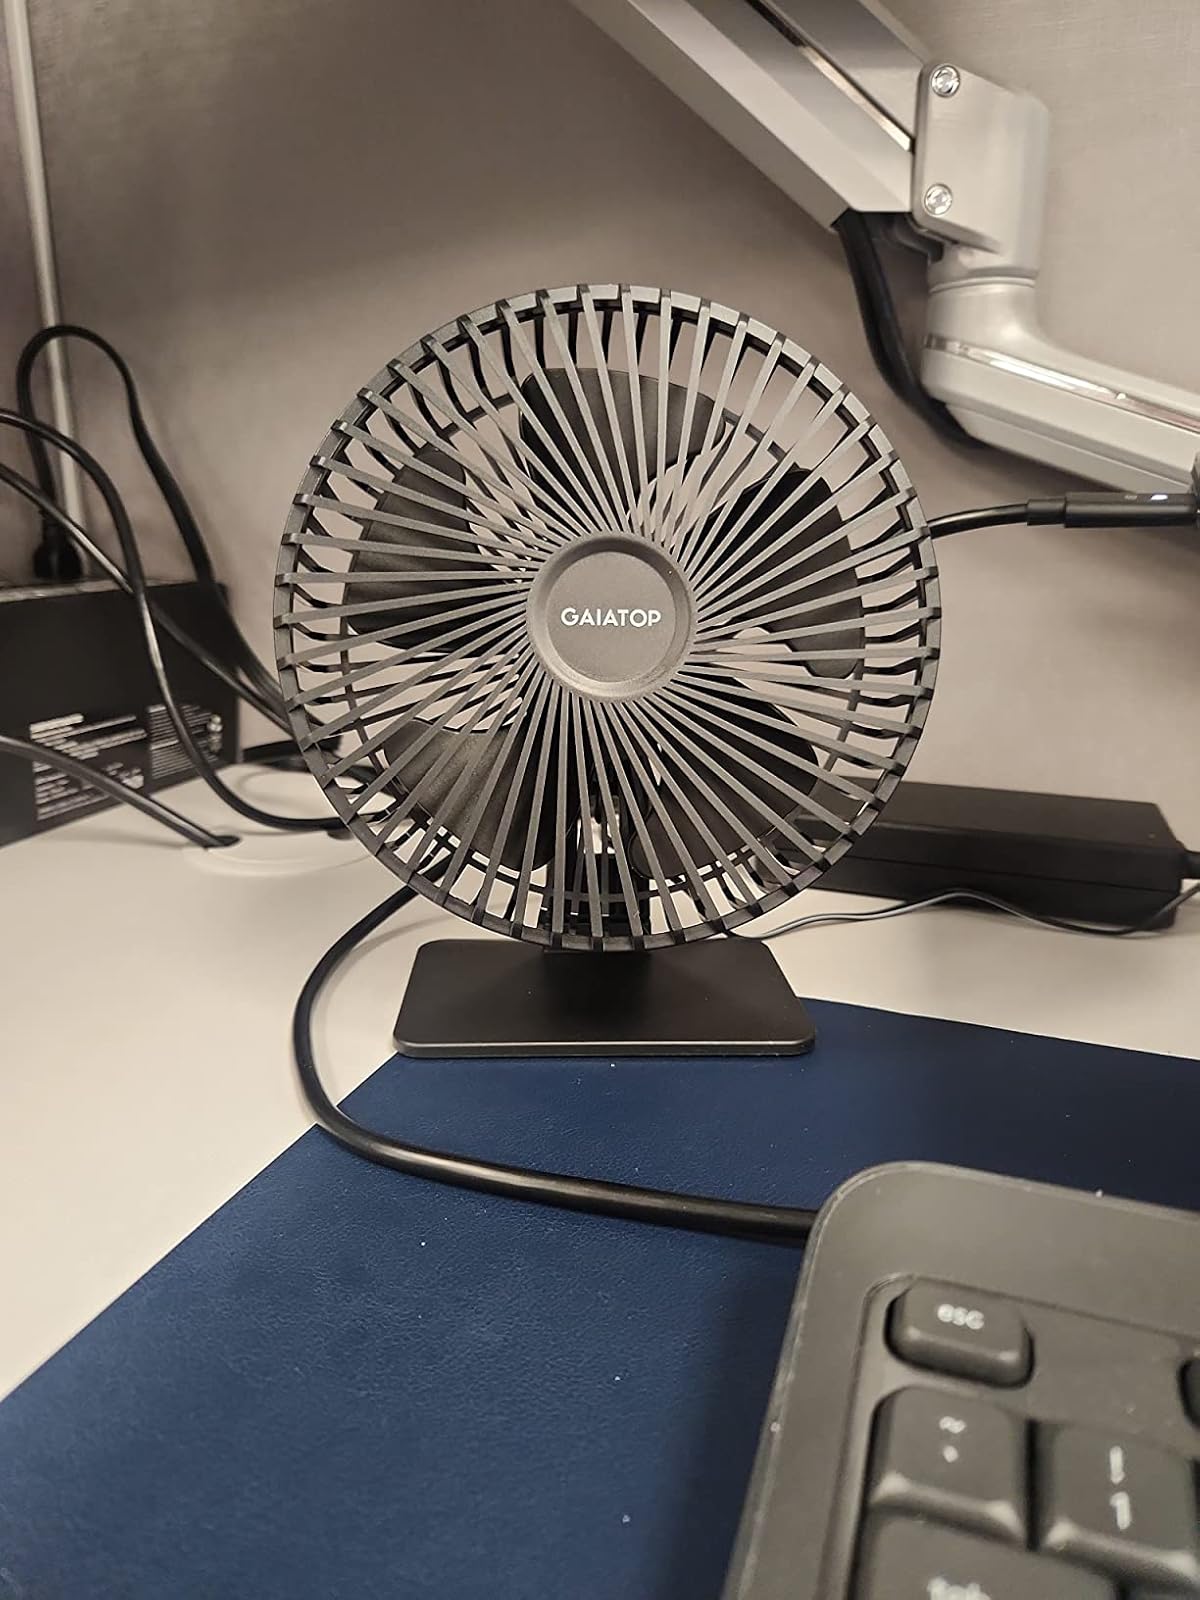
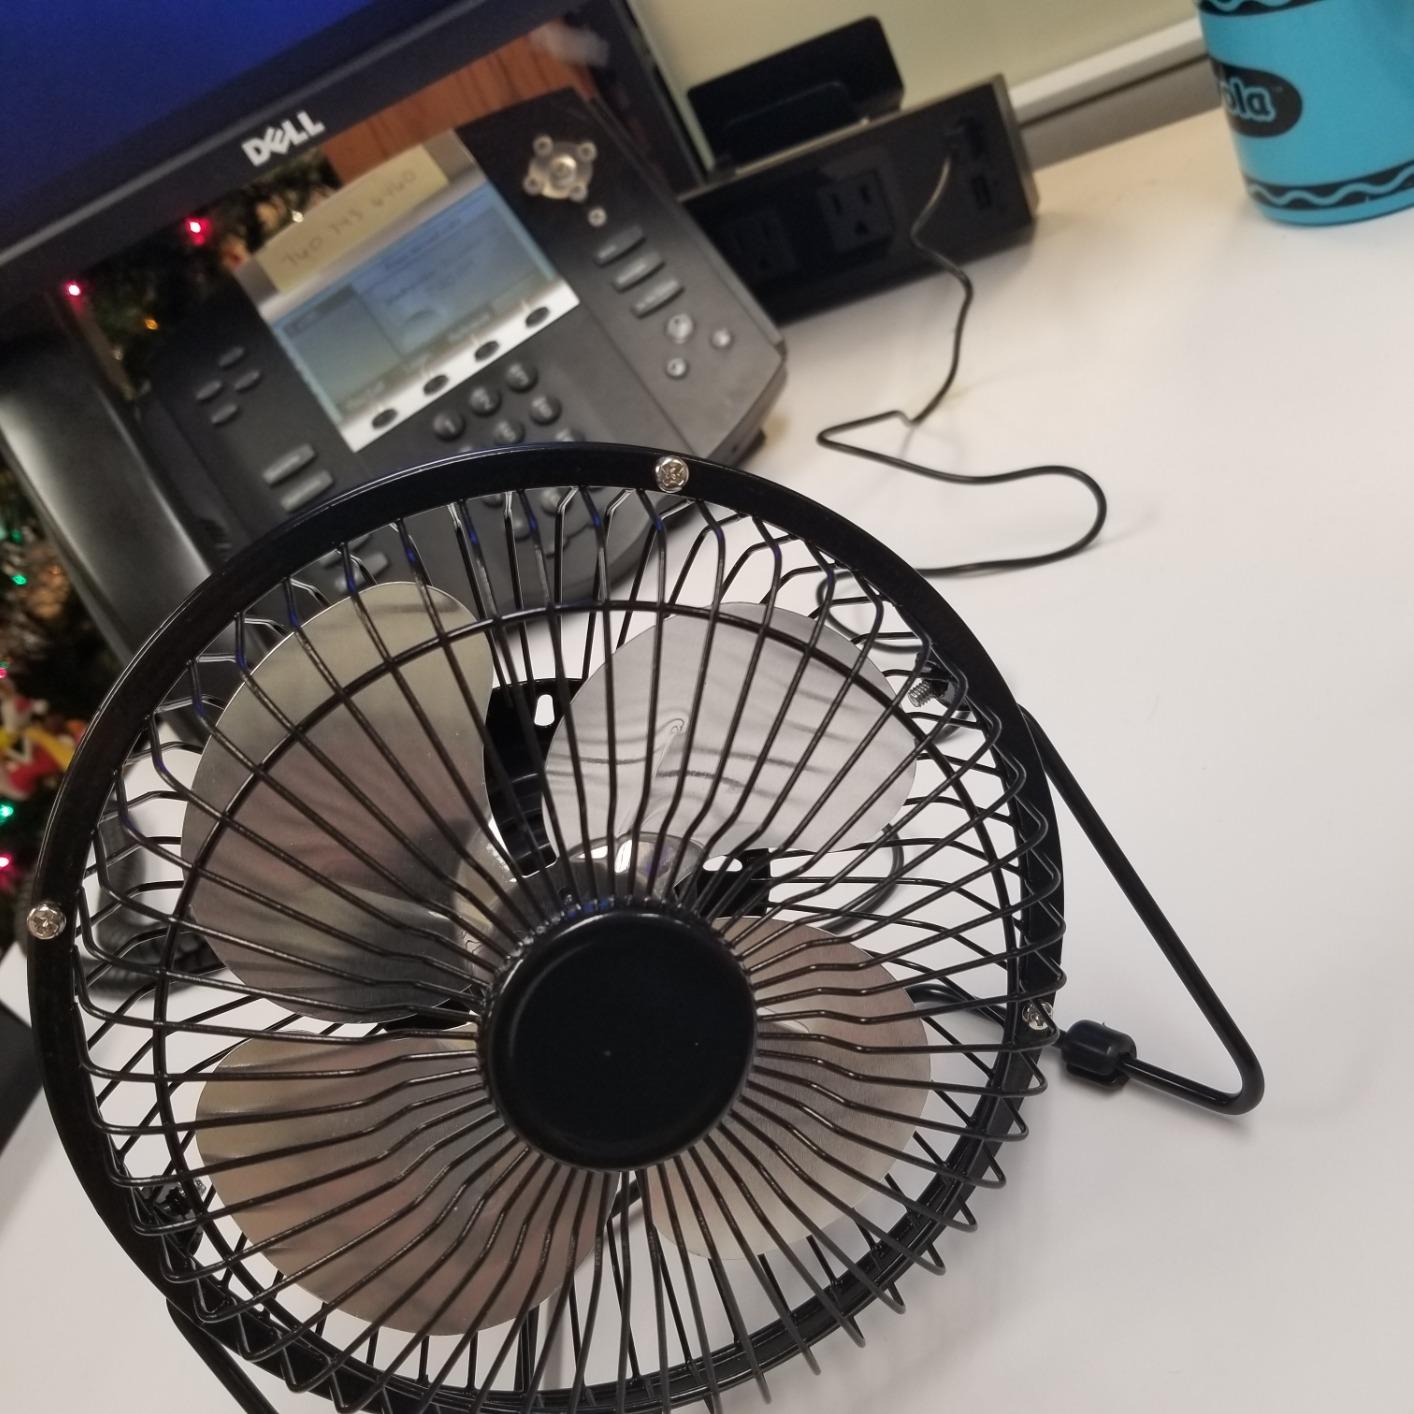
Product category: fan
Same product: no